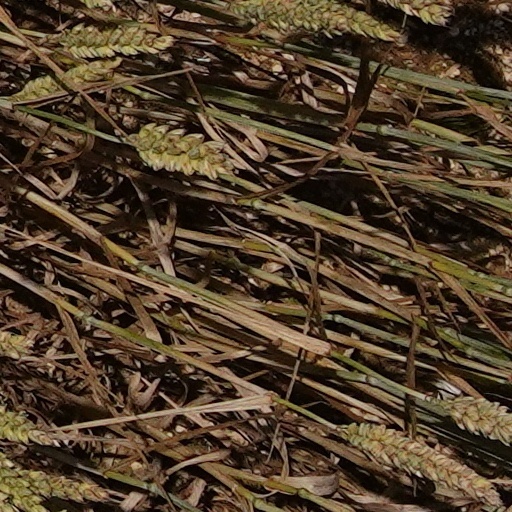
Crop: wheat